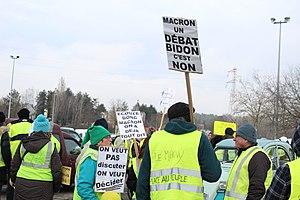
Rassemblement à l'Embarcadère avant une marche des Gilets jaunes du Magny, à Montceau-les-Mines (Saône-et-Loire, France). Les manifestants ont écrits sur leurs pancartes
Le grand débat national est un débat public français lancé le 15 janvier 2019 par le président de la République, Emmanuel Macron, dans le contexte du mouvement des Gilets jaunes.